D. A. Tsenov Academy of Economics

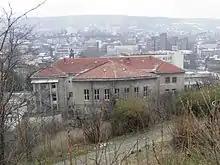
D. A. Tsenov Academy of Economics in Bulgaria

D. A. Tsenov Academy of Economics is composed of 4 faculties, 18 departments, a Scientific Research Institute, 17 academic centres and auxiliary units (incl. Centre for International Affairs, Centre for Educational Quality Assurance, Centre for Postgraduate and Continuing Education, Centre for Vocation Training, etc.). D. A. Tsenov Academy of Economics is accredited state higher education institution.